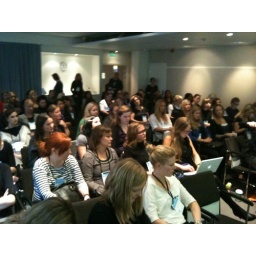
Geek girls in da house #ggm09